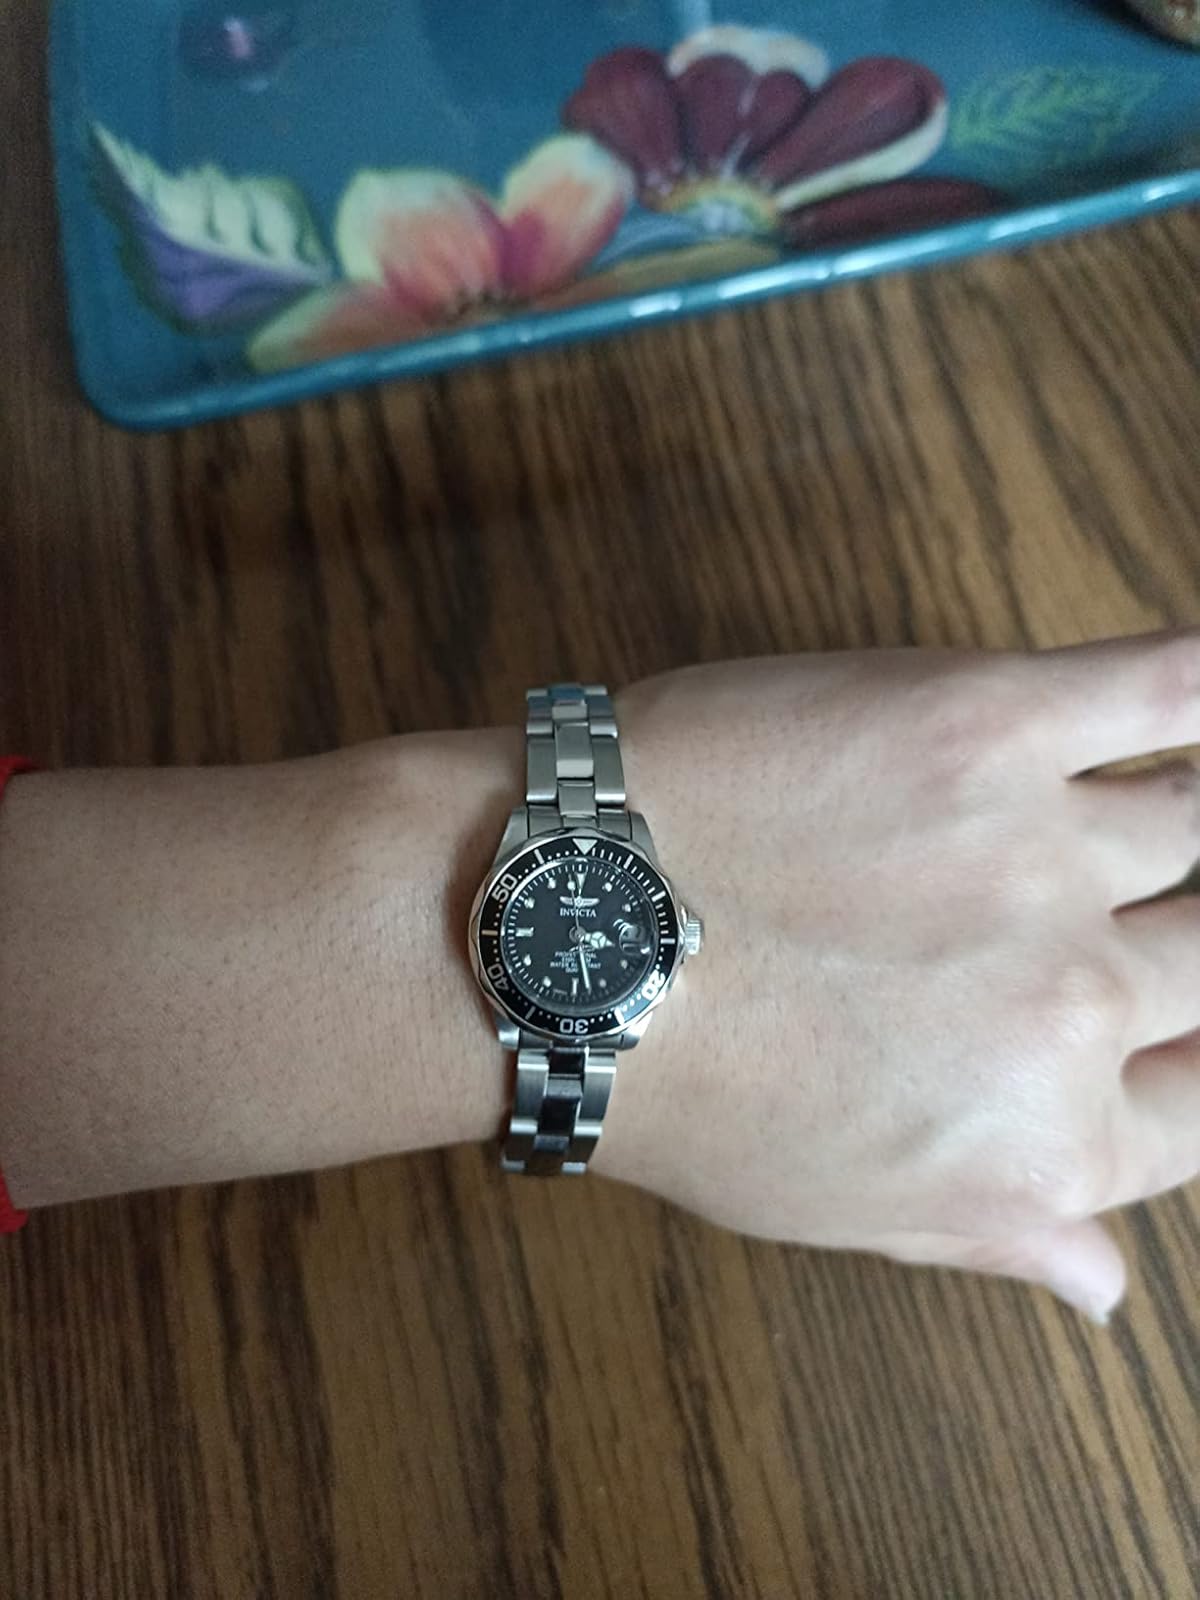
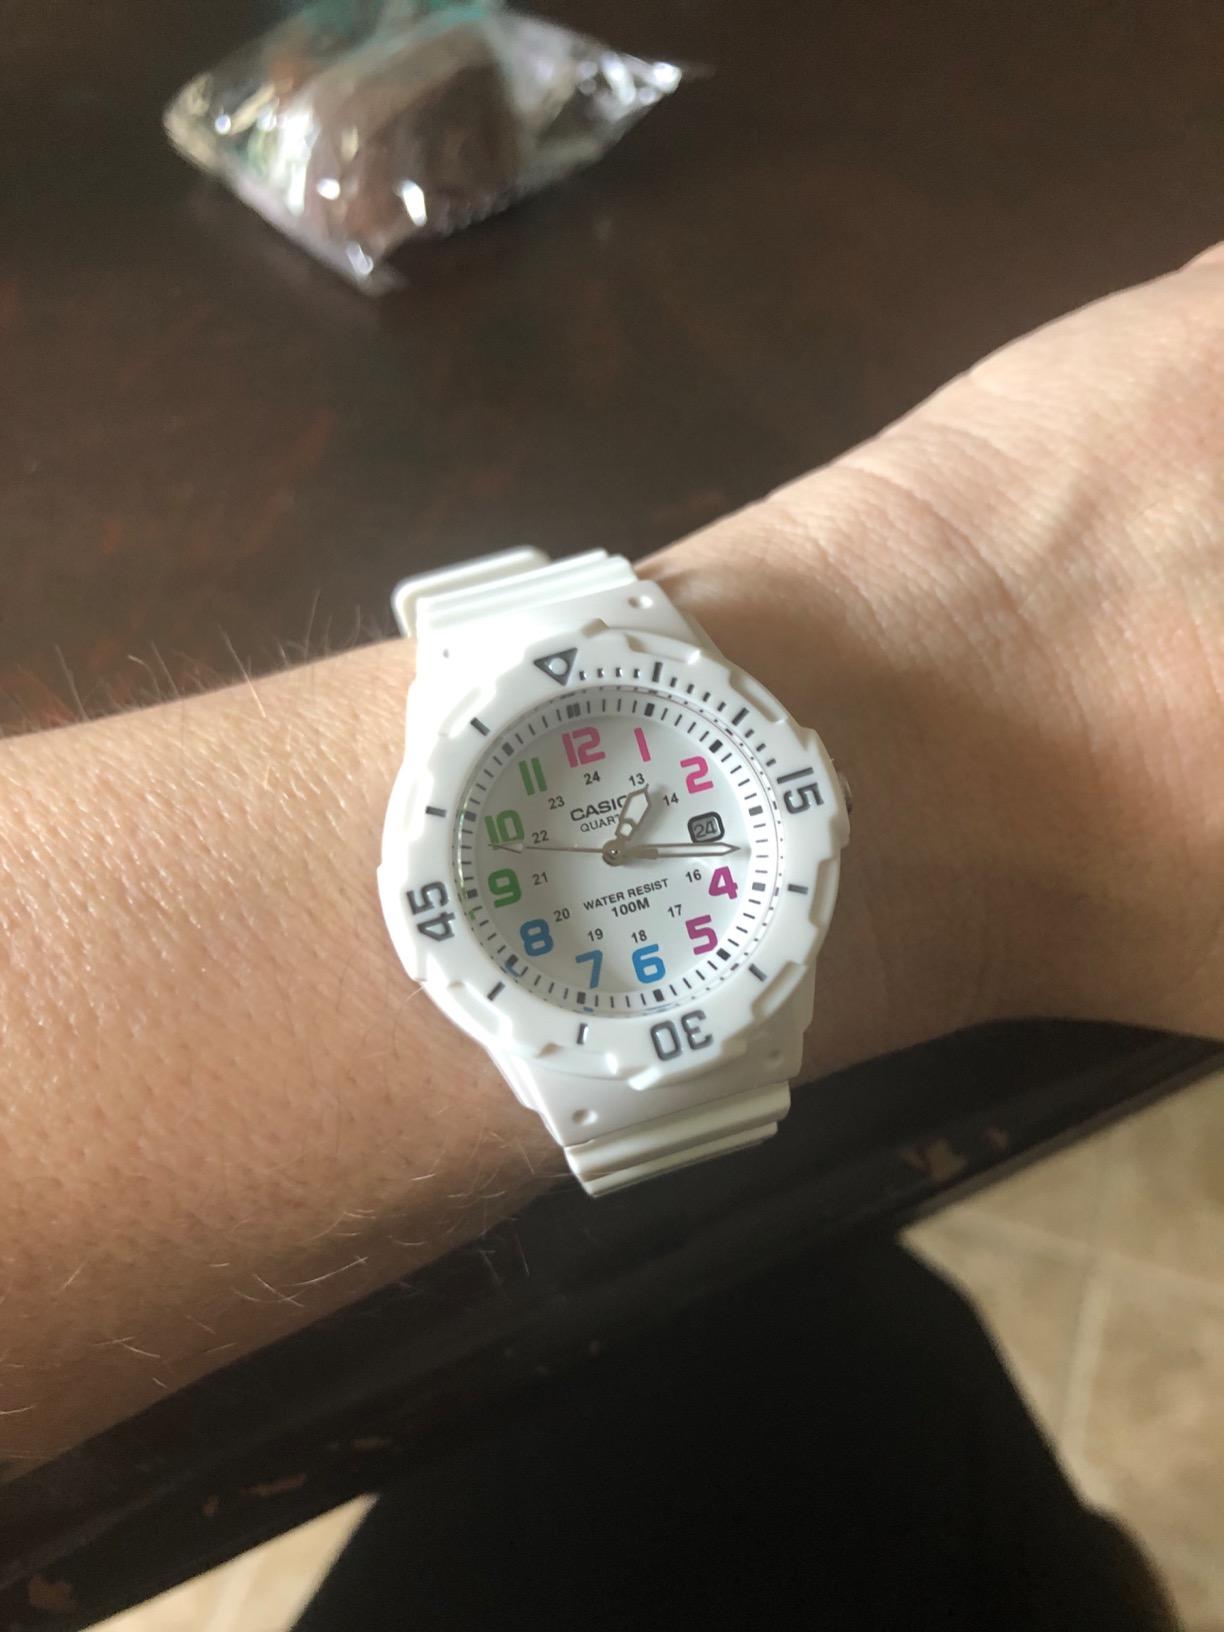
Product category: accessories_watch
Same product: no